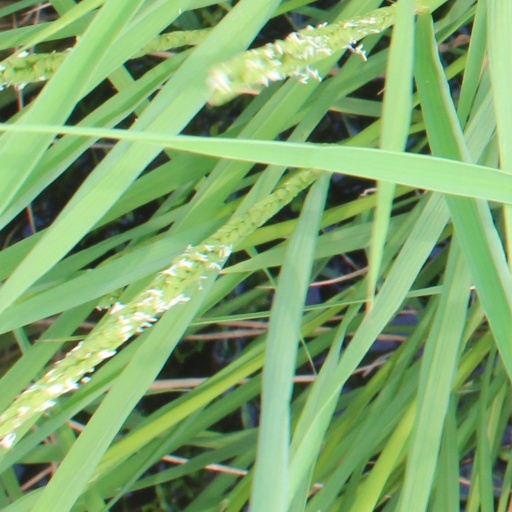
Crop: rice